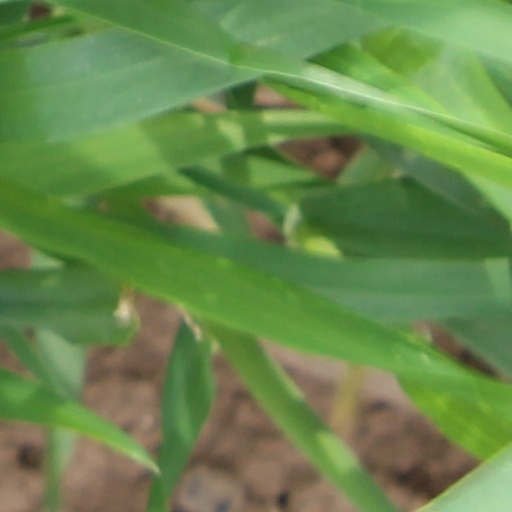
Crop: wheat